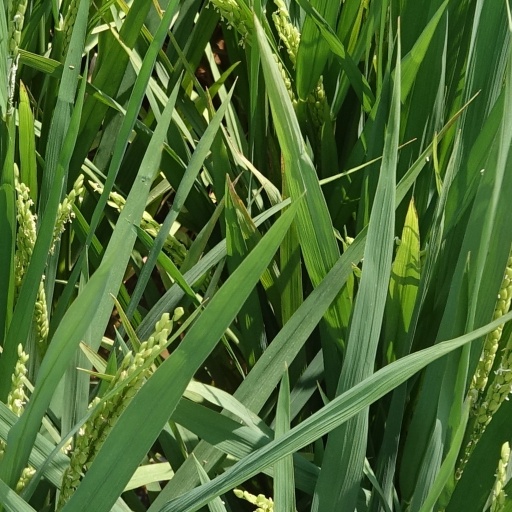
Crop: rice